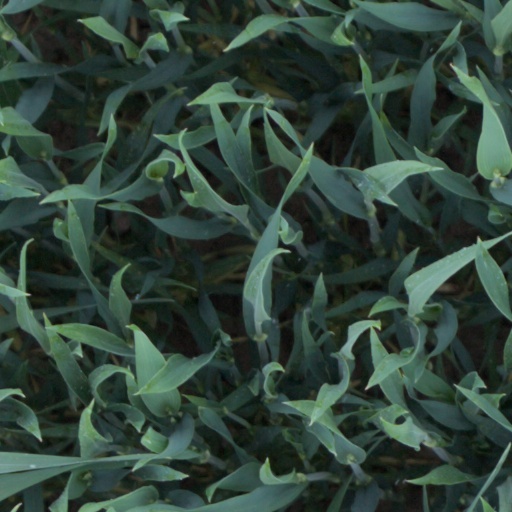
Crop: wheat